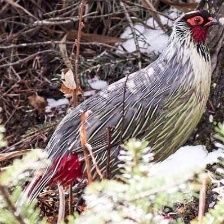
Species: BLOOD PHEASANT
Scientific name: ITHAGINIS CRUENTUS